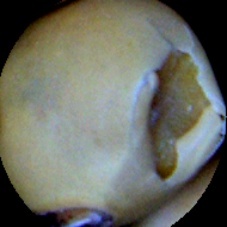
Label: Broken